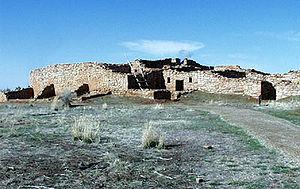
Le Canyons of the Ancients National Monument est un monument national américain situé au sud-ouest de l’État du Colorado. Créé par décret présidentiel le 9 juin 2000, il englobe une surface de 663 km² tout en entourant trois des quatre sections du monument Hovenweep National Monument qui est administré par le National Park Service. La préservation du site a permis une meilleure protection des richesses archéologiques locales. En 2005, 6 000 sites d’intérêts archéologiques avaient ainsi été découverts dans le monument.